Jesse Hunt

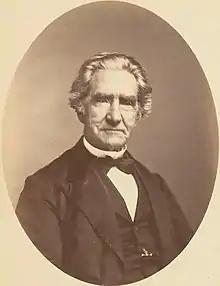
Portrait of Hunt

Jesse Hunt (July 3, 1793 – December 8, 1872) was Mayor of Baltimore from November 1832 to August 11, 1835. He resigned office following a banking crisis in which, as a director of the failed bank, he was personally implicated.